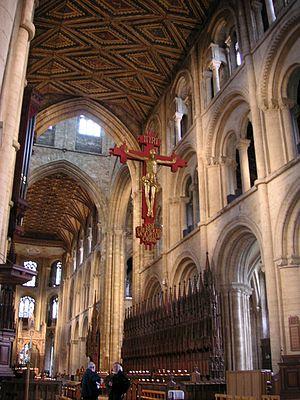
L'art roman en Angleterre est introduit par le roi Édouard le Confesseur à l'abbaye de Westminster consacrée en 1065. La conquête normande de l'Angleterre de 1066 et l'invasion entraînent la naissance d'un art roman anglais qu'il ne faut pas confondre avec celui s'épanouissant en Normandie continentale. Guillaume le Conquérant devenu roi d'Angleterre organise ce pays et en retire de grandes richesses qui financent de nombreux chantiers en Normandie et en Angleterre où de nombreux religieux normands sont mis à la tête d'importants diocèses. L'influence normande, forte après l'invasion, intègre progressivement la culture anglo-saxonne.